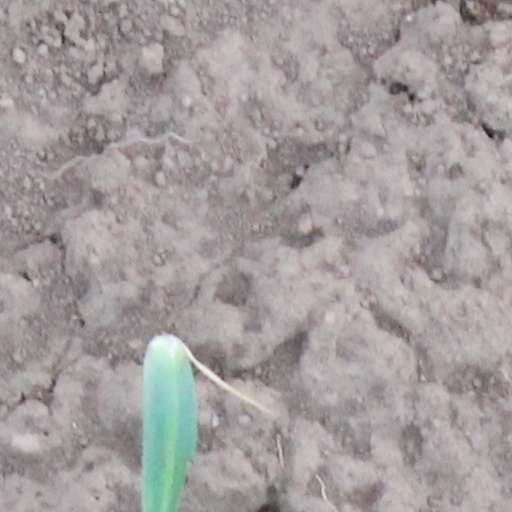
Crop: wheat